Māori culture

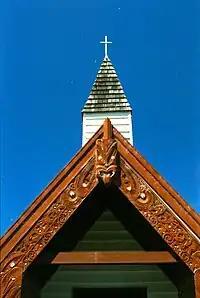
Church near Ōnuku marae, Banks Peninsula. Opened in 1878 as the first non-denominational church in New Zealand.

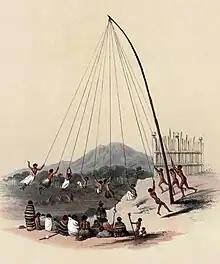
A group of Māori children on a morere swing (1847)

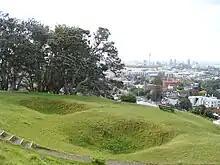
Pits where kūmara were stored to protect them over the winter.

A is a communal meeting facility that is the place for much Māori community and cultural life. It is also a concept bigger than buildings as described by Peter Tapsell involving people and values. At the meetings and ceremonies take place in accordance with traditional protocols. The generally consists of an open cleared area in front of a large carved meeting house often called a "wharenui", along with a dining hall and other facilities. Functions and events that occur on the include meetings, celebrations, weddings, christenings, reunions, and (funerals).